AIDC F-CK-1 Ching-kuo

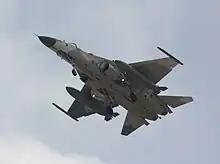
Landing at Tainan Air Base

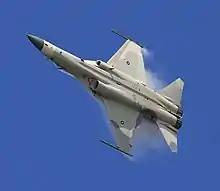
In flight

GD's assistance was restricted by the US State Department's arms export control, which limited GD's work to initial design consulting but not further development, production, or marketing.